Starblade

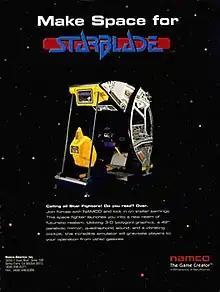
Advertising flyer

is a 1991 3D rail shooter arcade game developed and published by Namco. Controlling the starfighter FX-01 "GeoSword" from a first-person perspective, the player is tasked with eliminating the Unknown Intelligent Mechanized Species (UIMS) before they wipe out Earth. Gameplay involves controlling a crosshair with a flight yoke stick and destroying enemies and their projectiles before they inflict damage on the player.